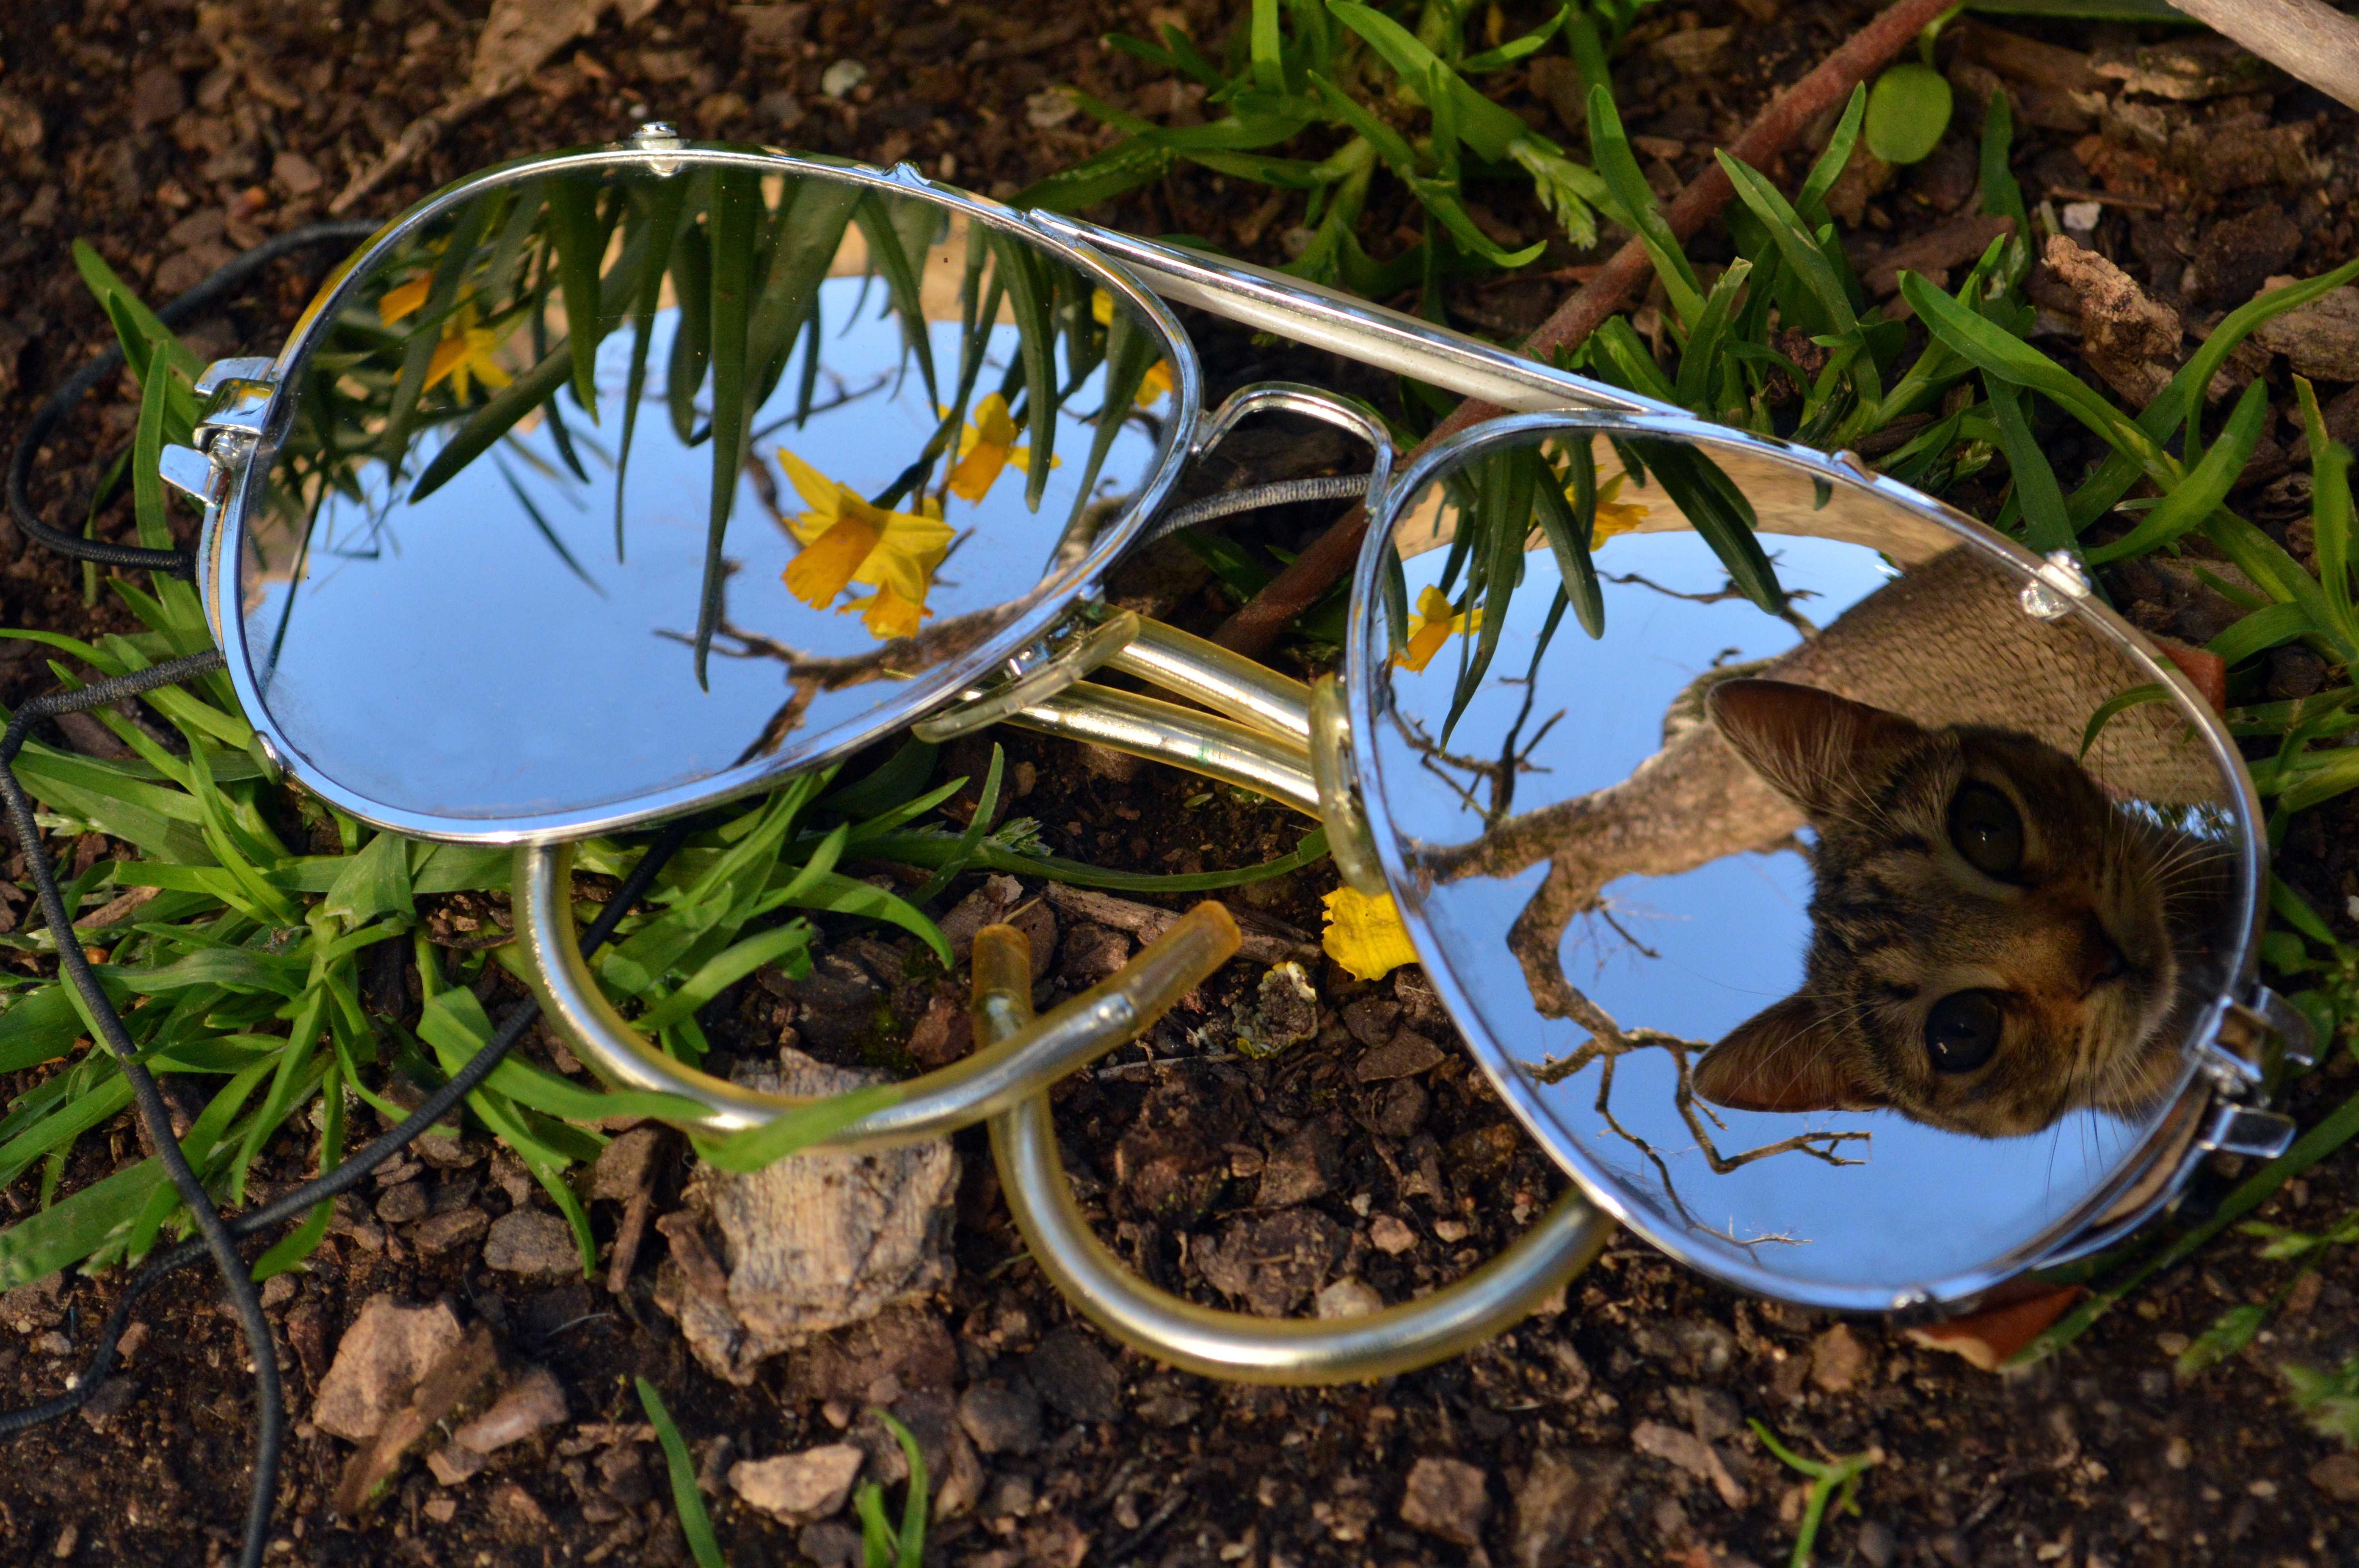
tree, grass, leaf, flower, spring, reflection, cat, soil, garden, flora, chat, fleur, reflejo, reflet, flor, arbol, arbre, spiegelung, primavera, katze, gato, reflex, printemps, gatto, blume, baum, gat, fiore, albero, riflesso, fr hling